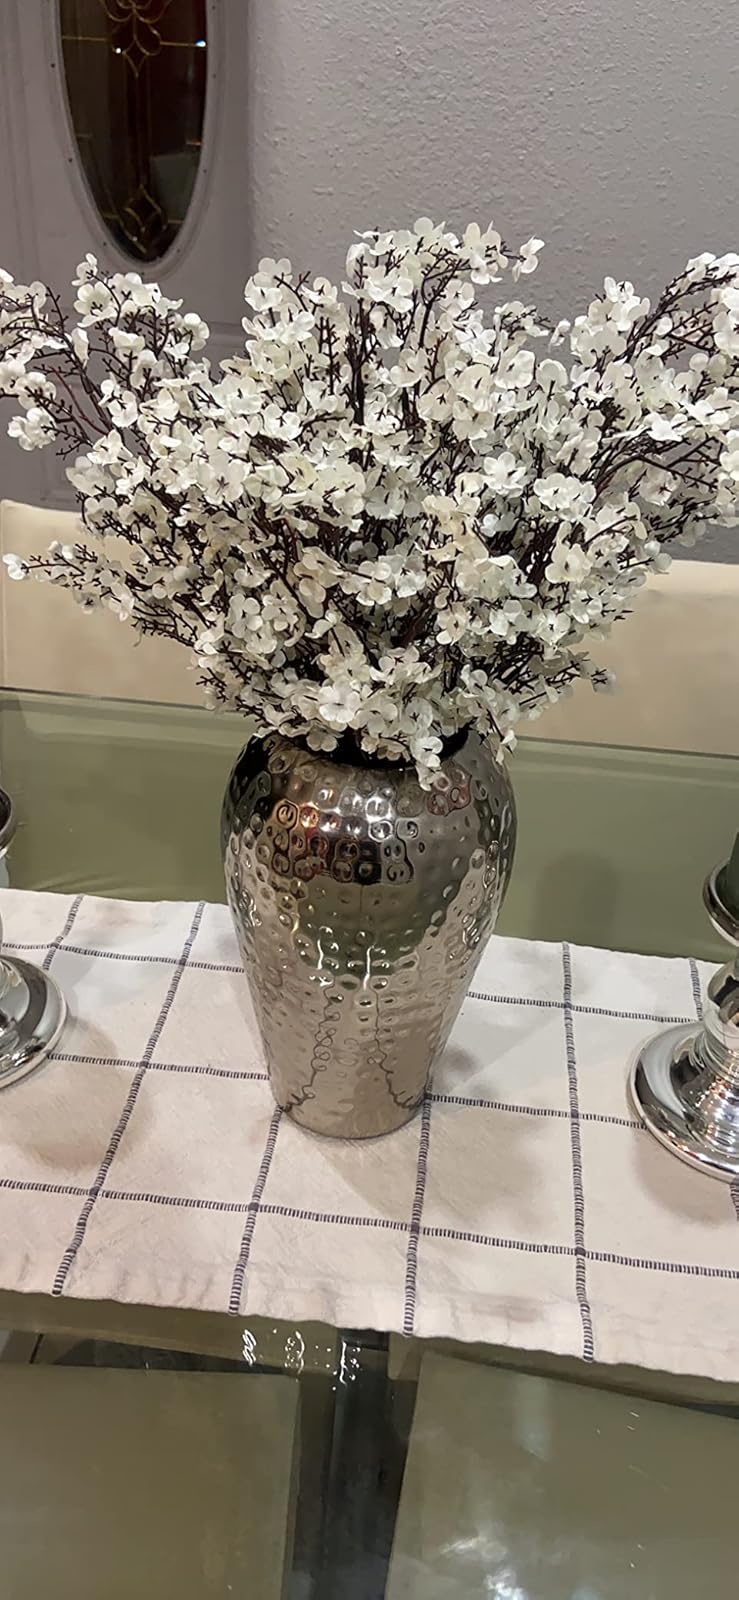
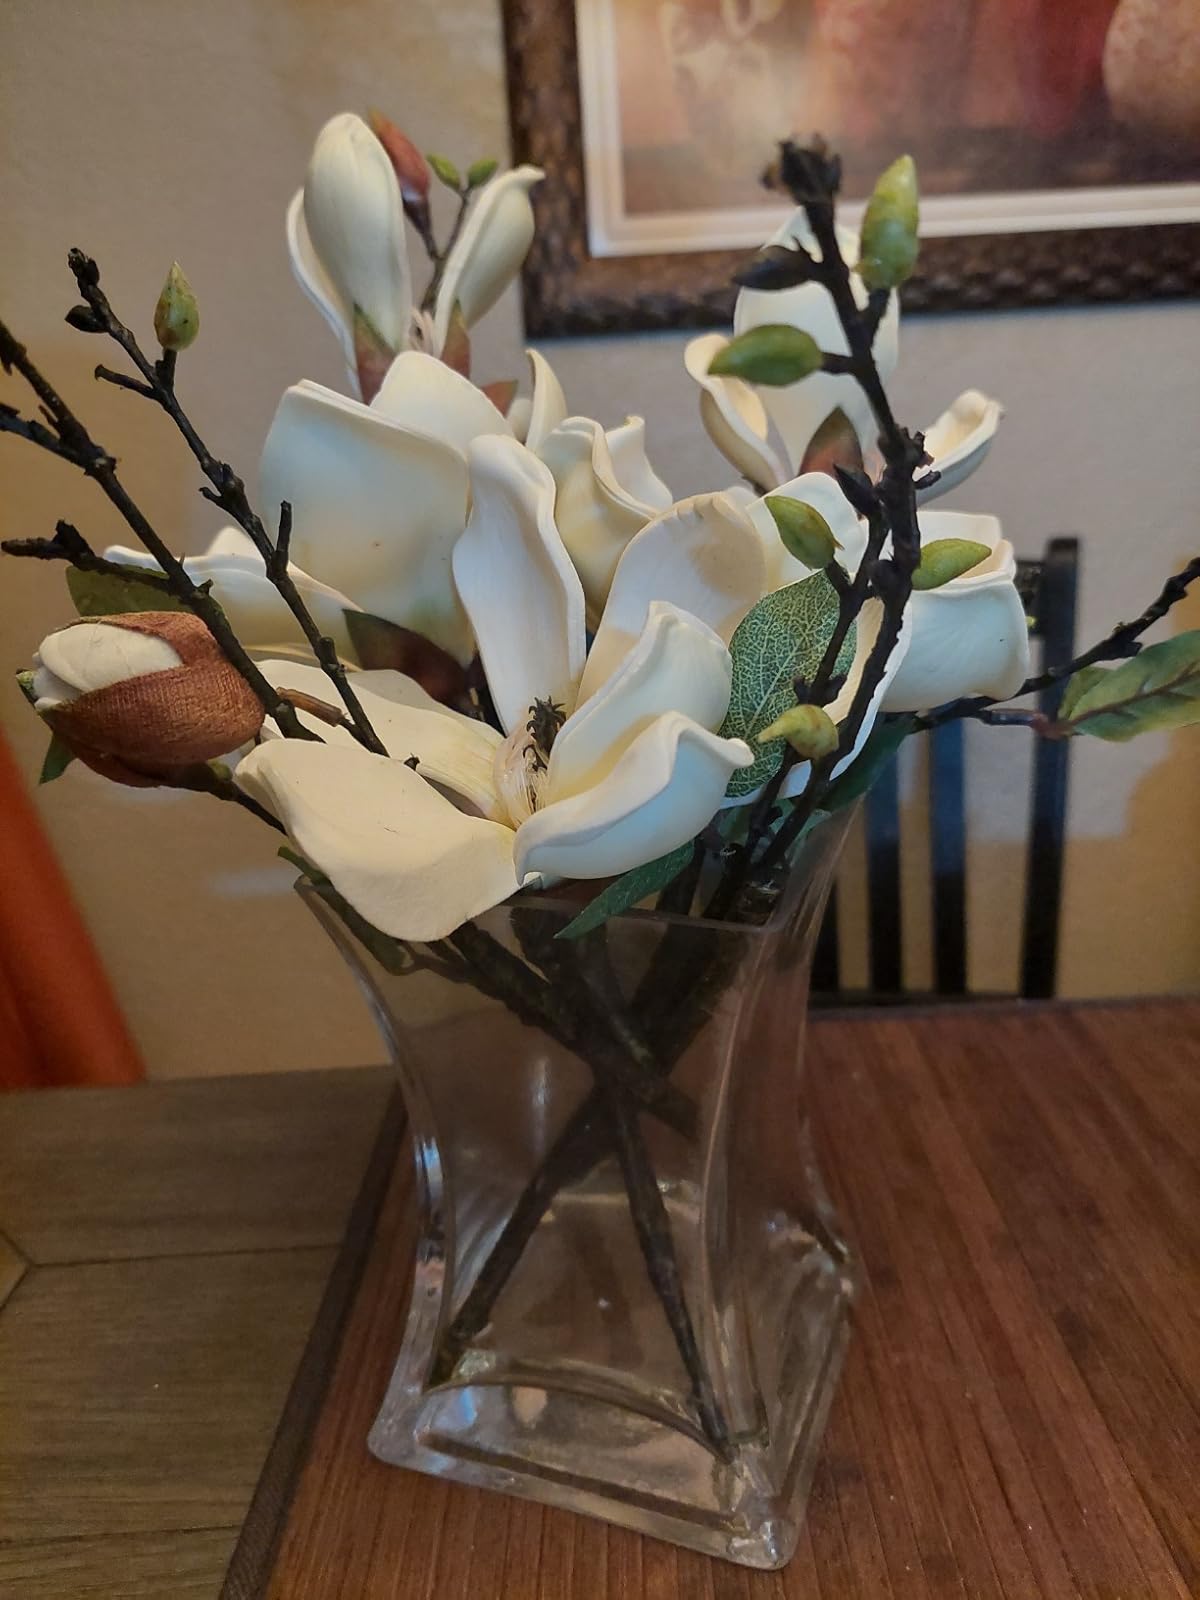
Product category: vase
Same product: no